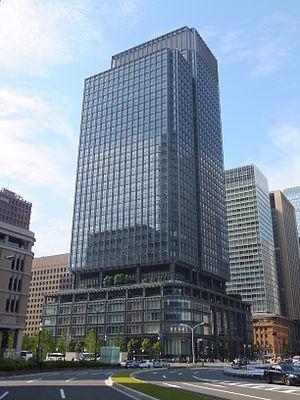
Asahi Glass Co., Ltd. ou AGC est une entreprise japonaise active dans l'industrie du verre. Elle fait partie de l'indice TOPIX 100.